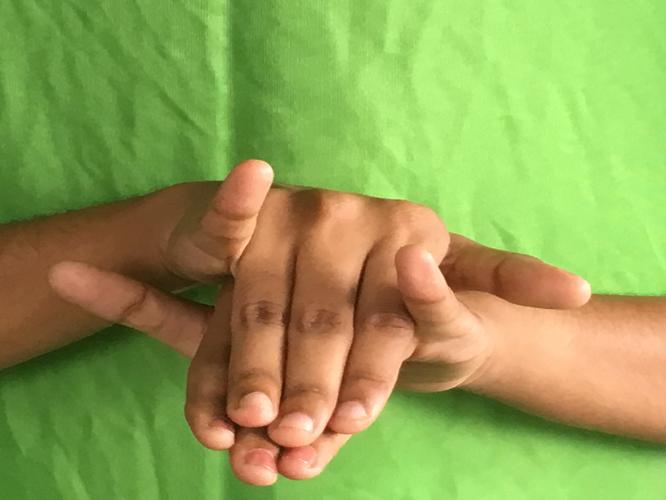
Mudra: Varaha
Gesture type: double_hand